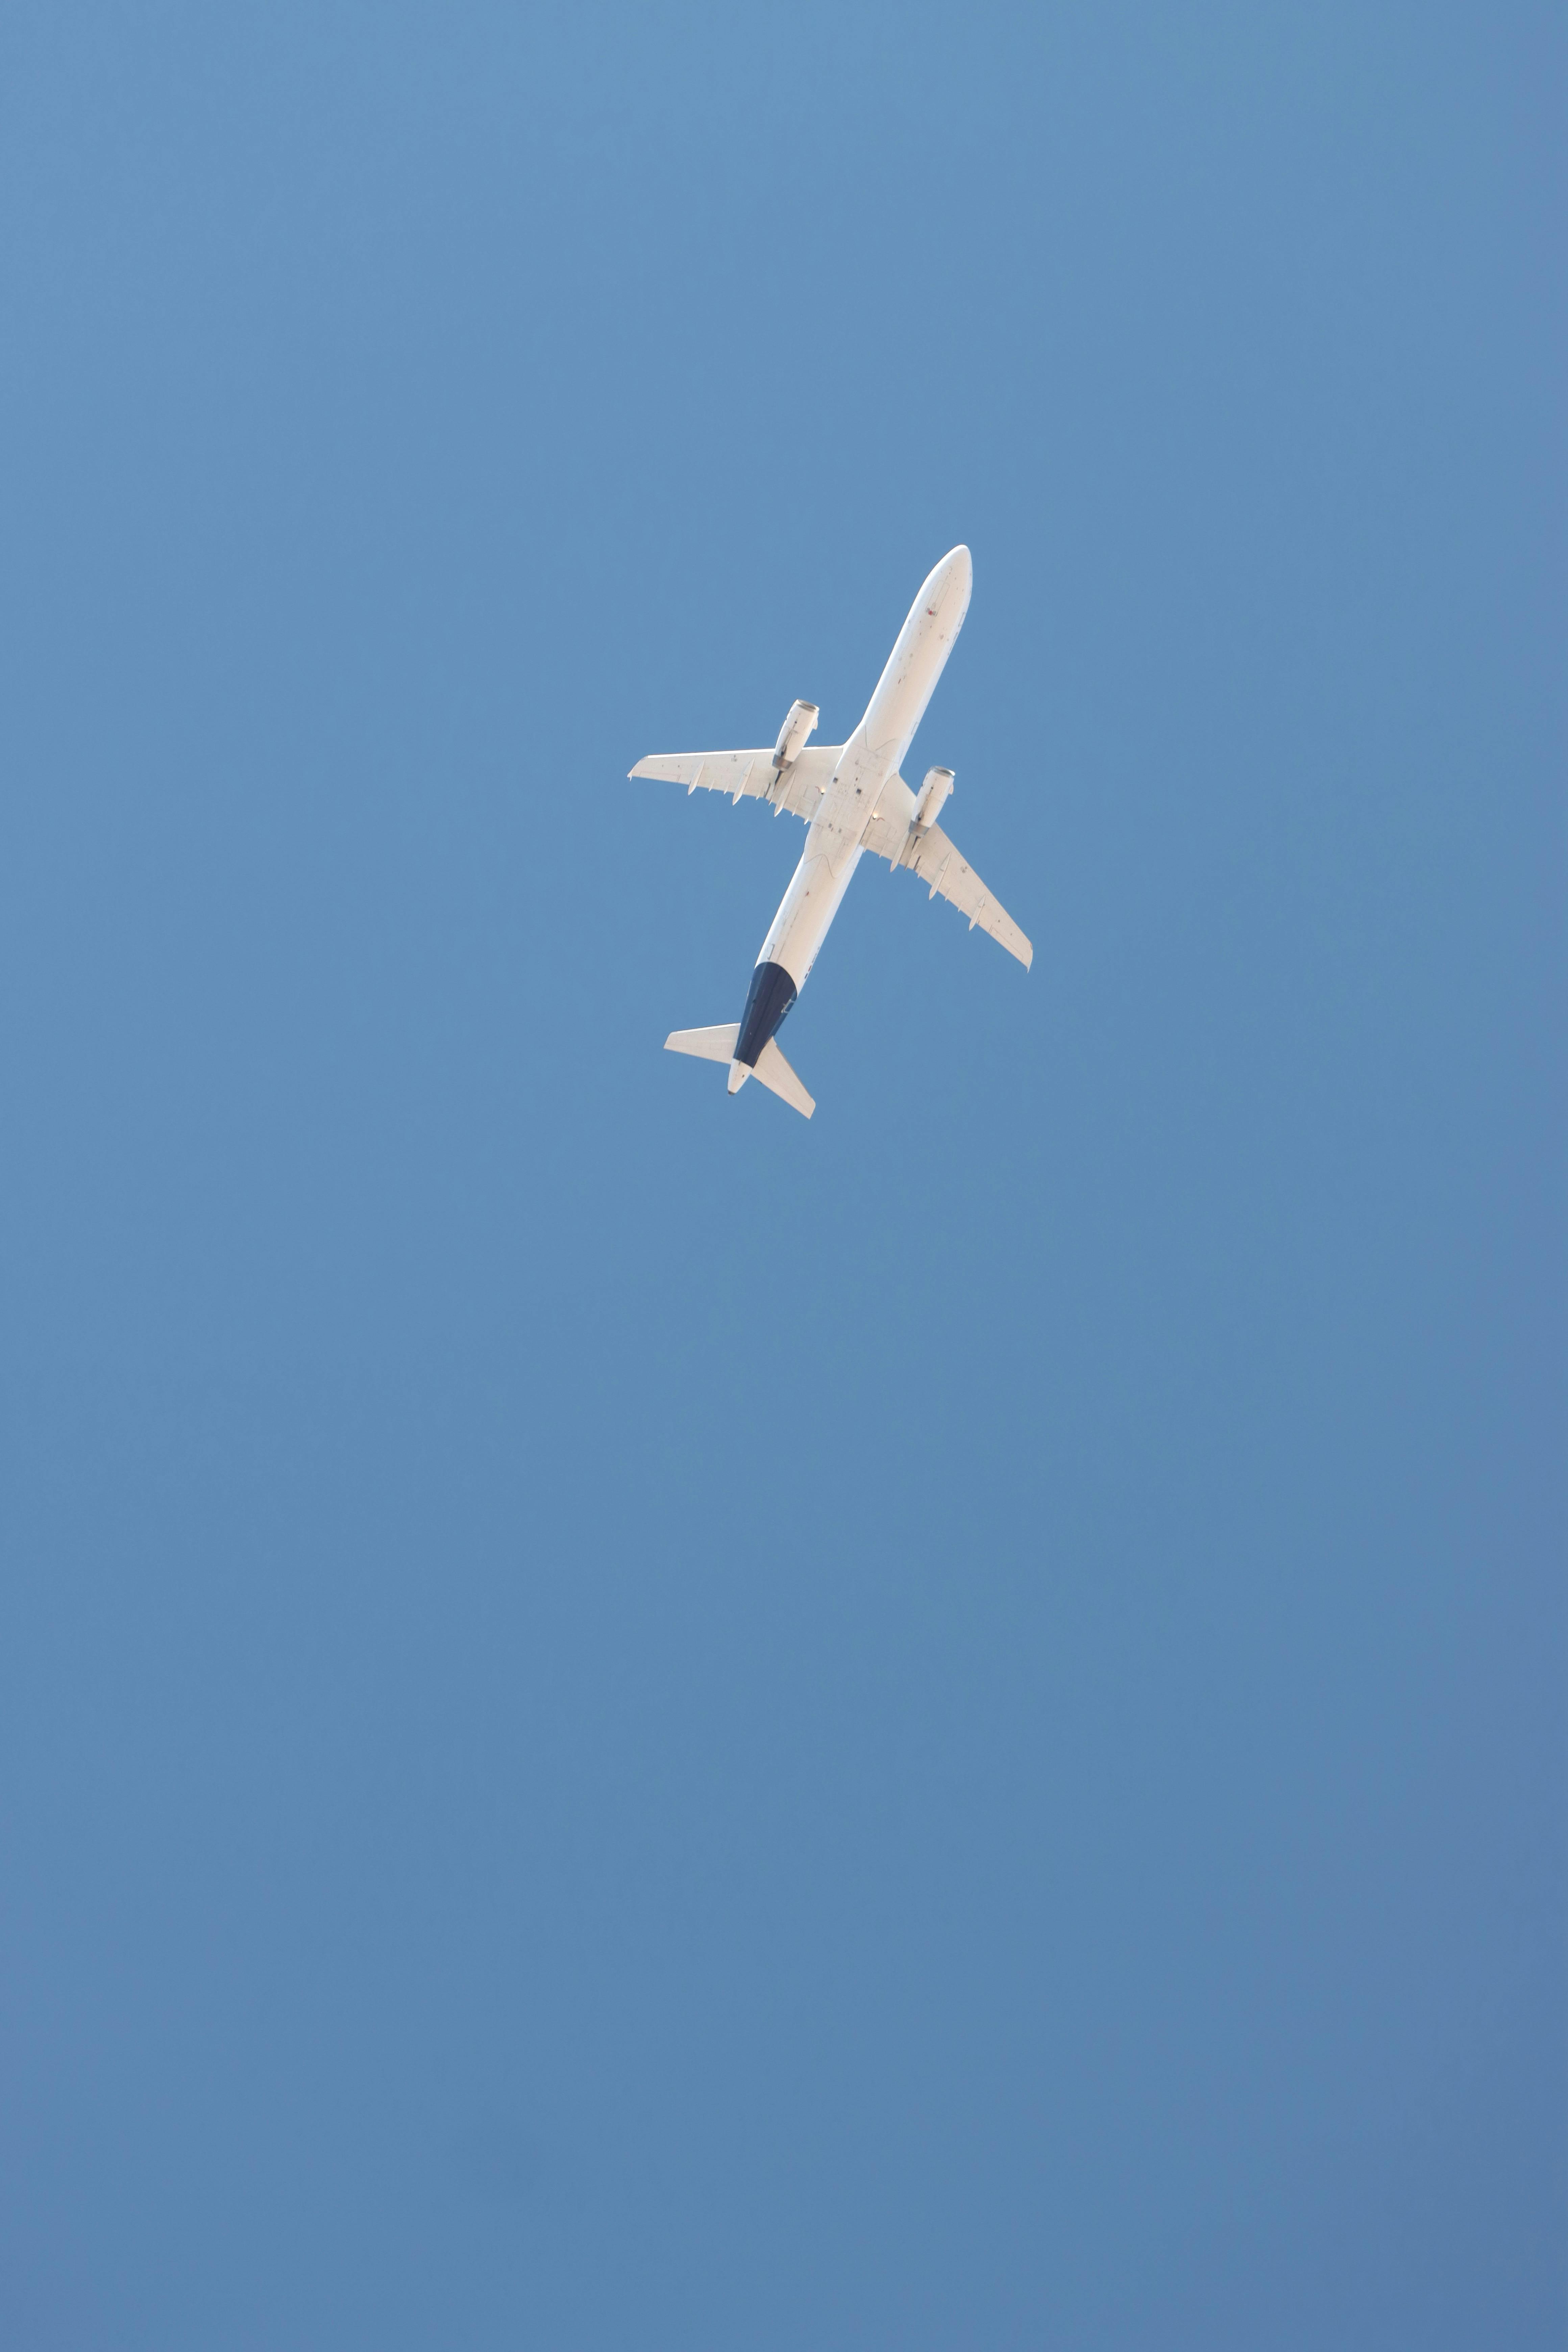
sky, aircraft, vehicle, monoplane, airplane, aerospace manufacturer, aerobatics, air travel, wing, aviation, flap, ultralight aviation, light aircraft, electric blue, propeller, propeller driven aircraft, event, general aviation, air racing, airline, aerospace engineering, flight, recreation, balance, travel, air sports, air show, trainer